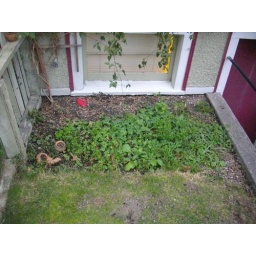
flower bed under window for basement room